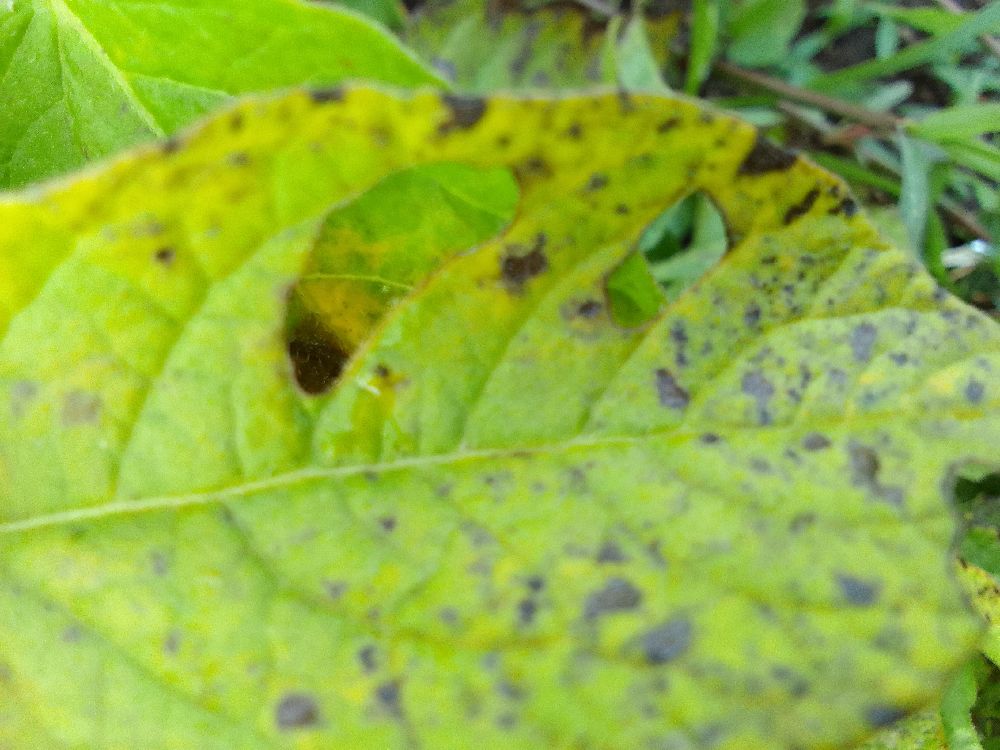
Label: Early blight